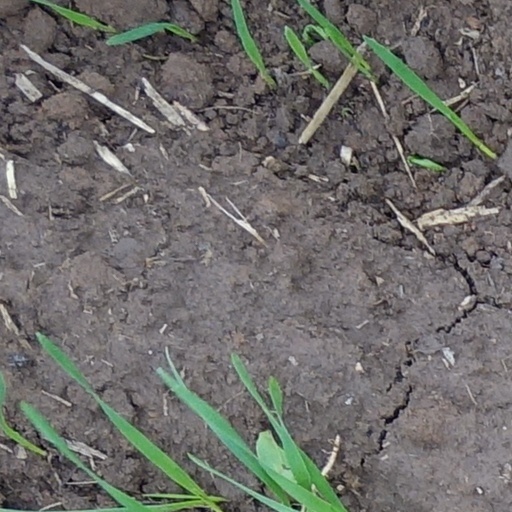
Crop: wheat